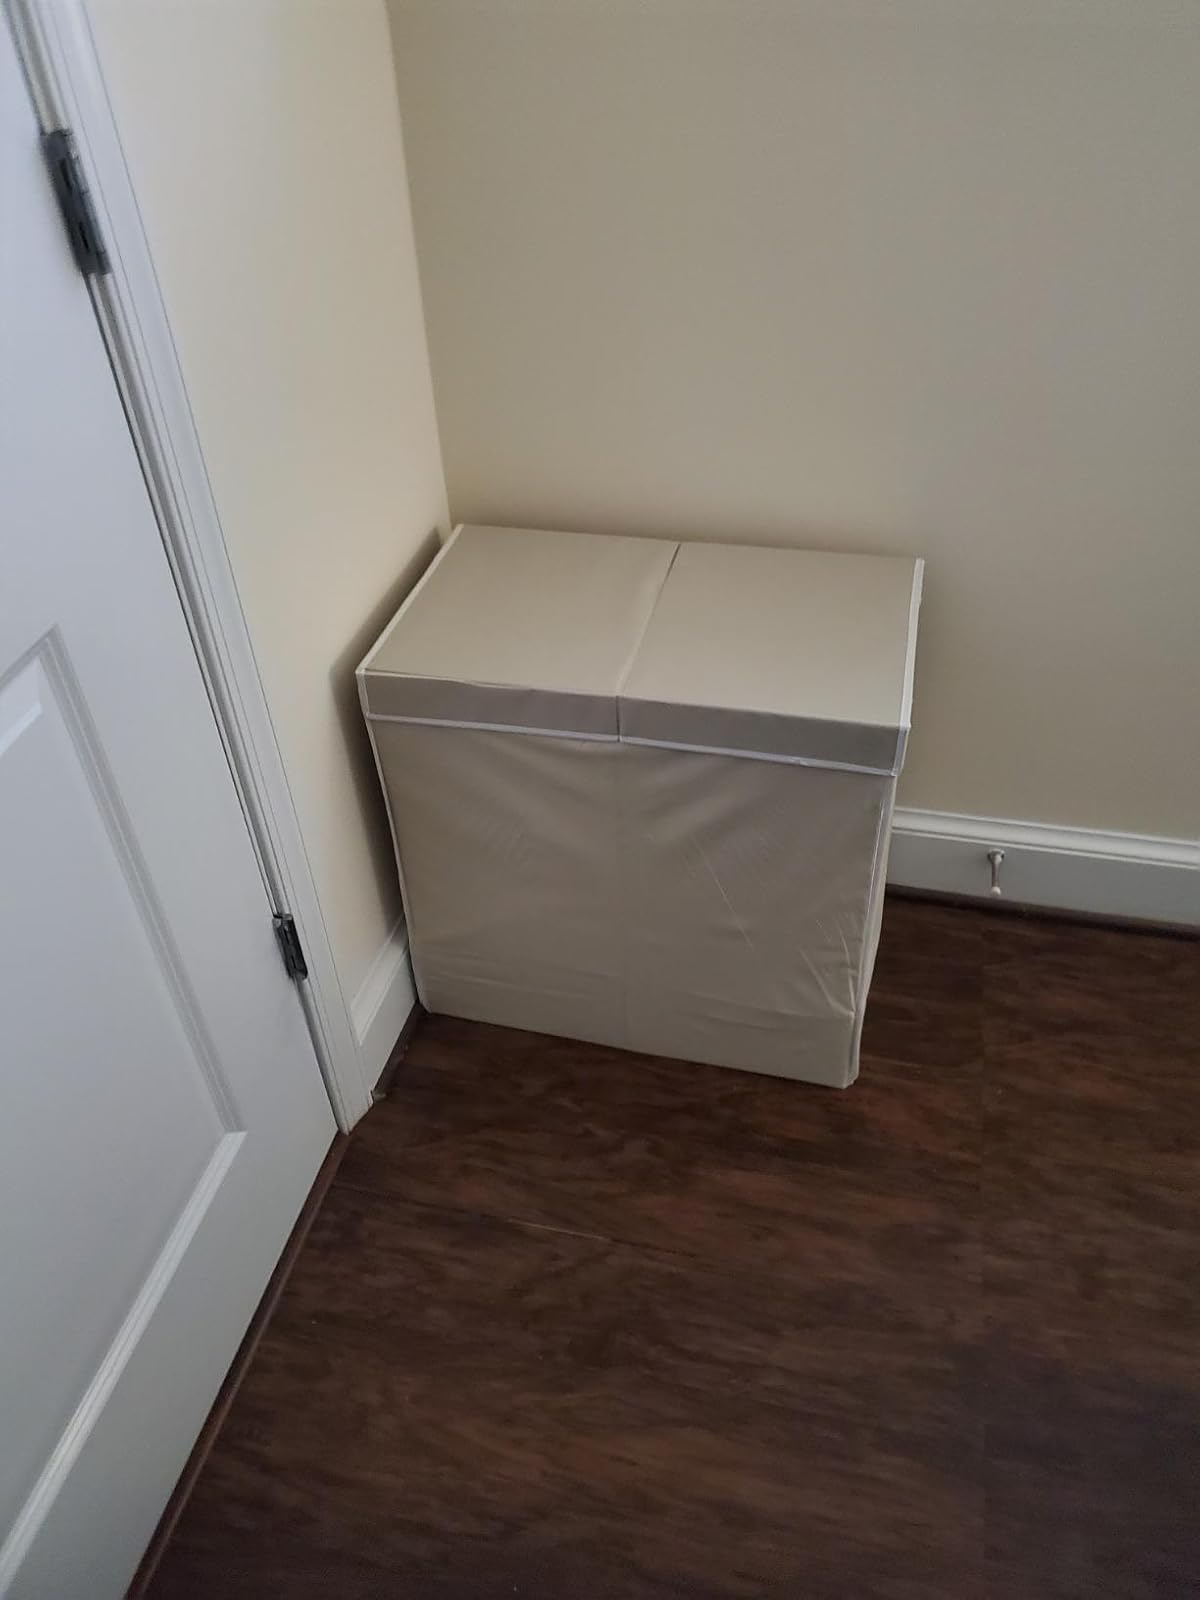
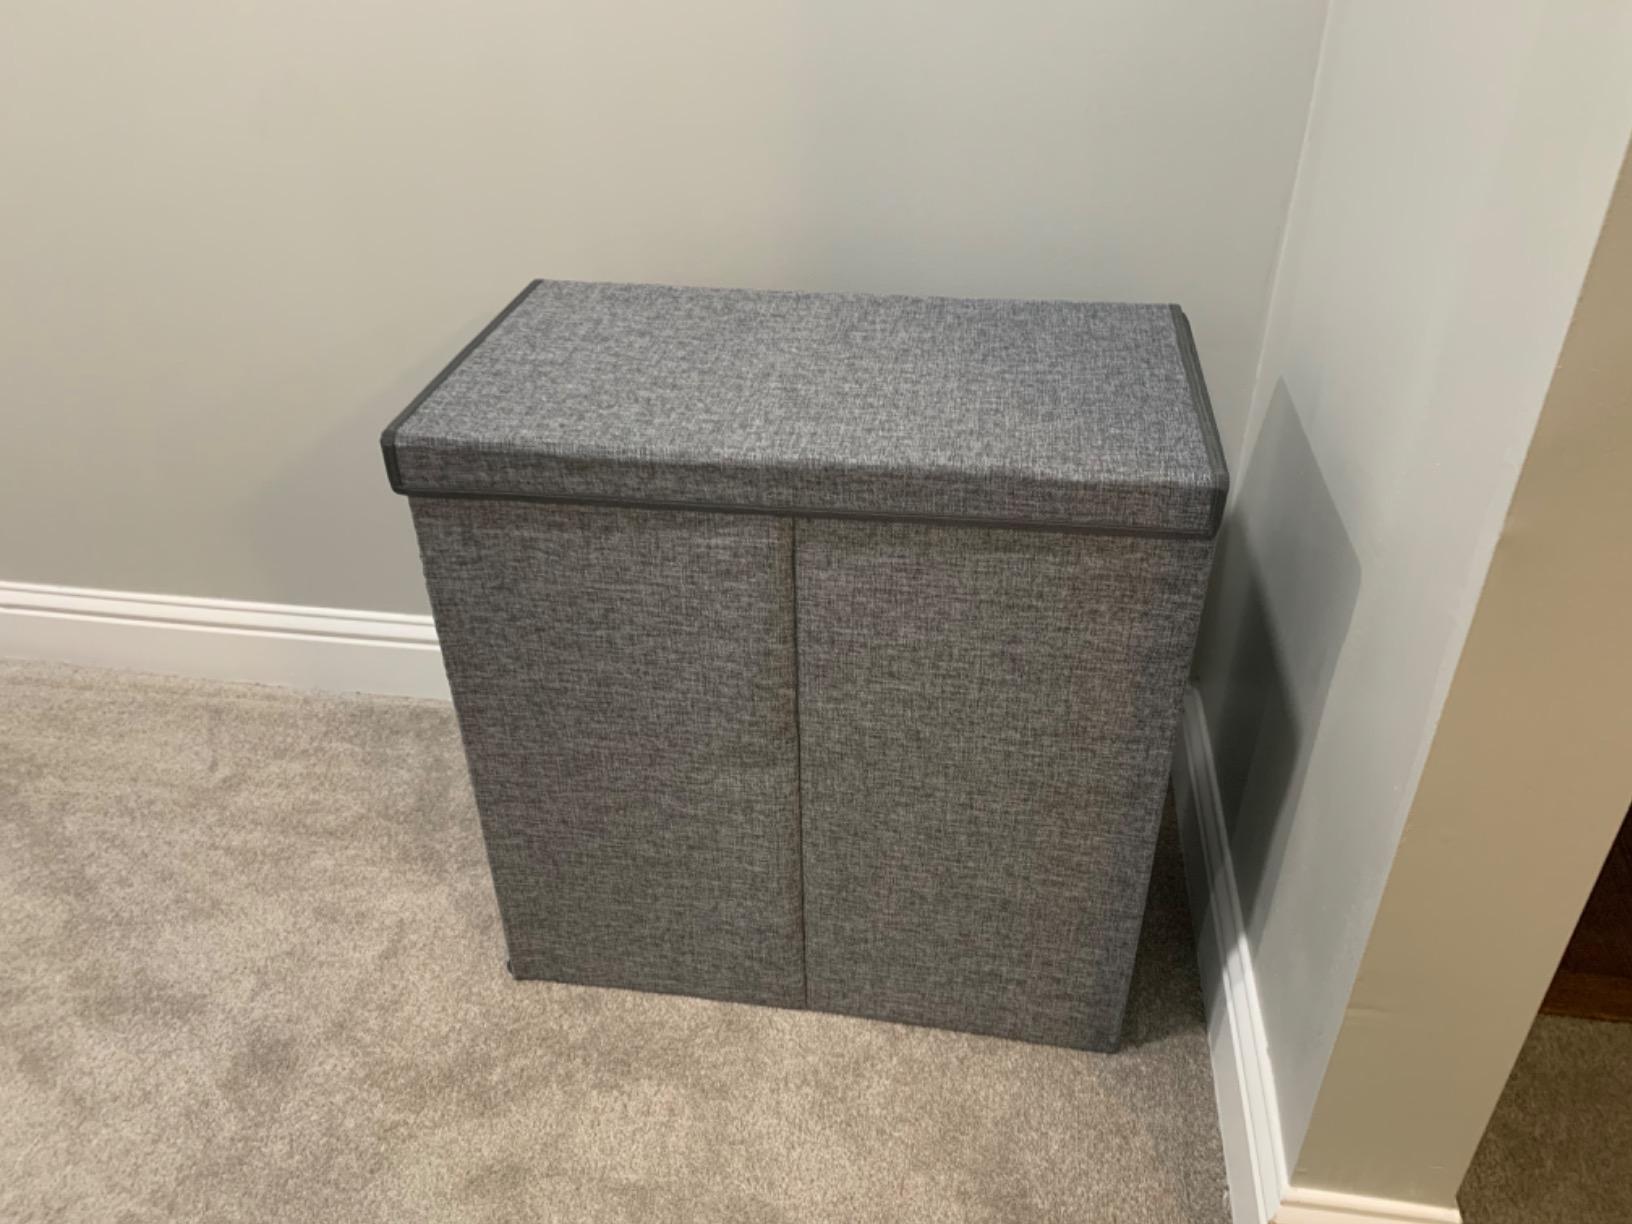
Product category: items_hamper
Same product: no